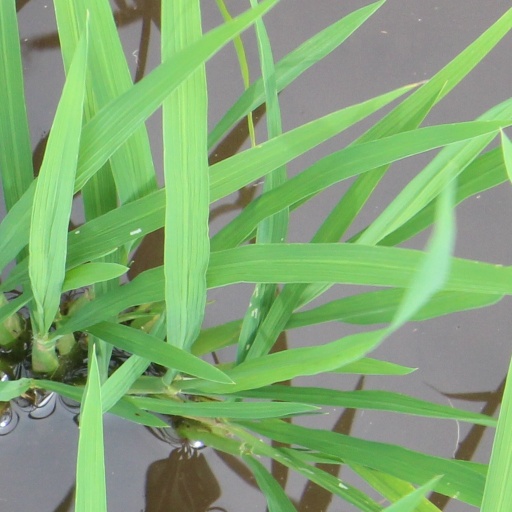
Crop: rice